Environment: real
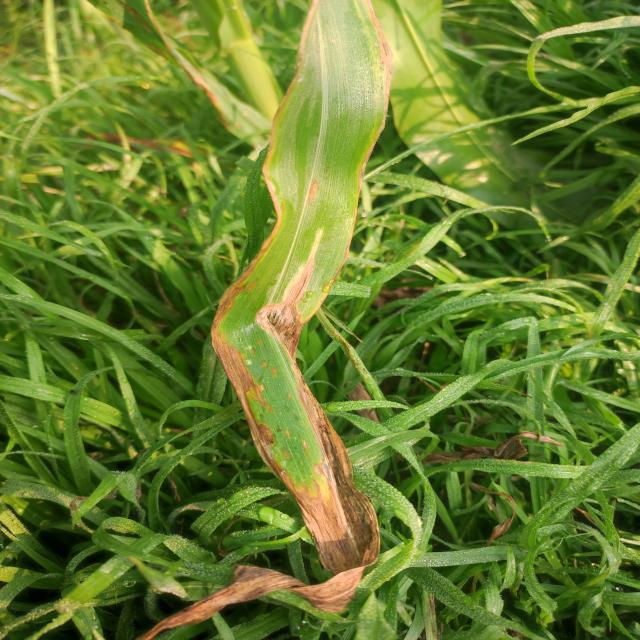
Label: nitrogen_deficiency